Valladolid

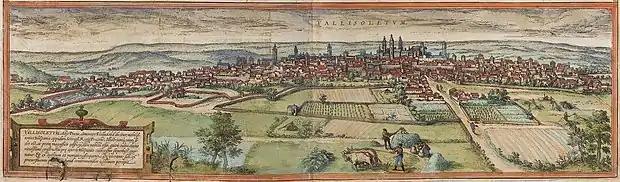
"Vallisoletum", 1574, by Braun and Hogenberg

Valladolid was granted the status of city in 1596, also becoming a bishopric.